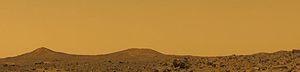
Un ciel extraterrestre est l'apparence du ciel vu depuis un autre corps céleste que la Terre.
Mars est la quatrième planète par ordre croissant de la distance au Soleil et la deuxième par ordre croissant de la taille et de la masse. Son éloignement au Soleil est compris entre 1,381 et 1,666 UA, avec une période orbitale de 669,58 jours martiens.